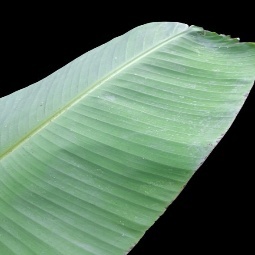
Label: Healthy